Protected areas of Solomon Islands

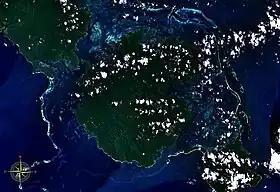
Vangunu island as seen from space; Marovo Lagoon can be seen north of the island.

Protected areas of Solomon Islands include marine protected areas that encompass coral reefs, lagoons, and seagrass meadows. East Rennell, which includes Lake Tegano (Te Nggano), is the only area in the Solomon Islands (the Solomons) listed by UNESCO as a World Heritage Site. As of April 2024, the Solomons have not nominated any wetlands under the Convention on Wetlands of International Importance (known as the Ramsar Convention).